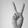
ASL letter: V